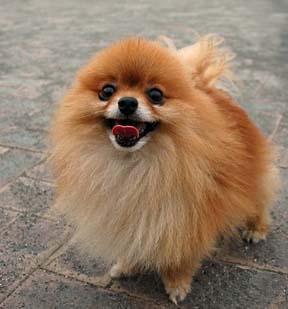
Pomeranian